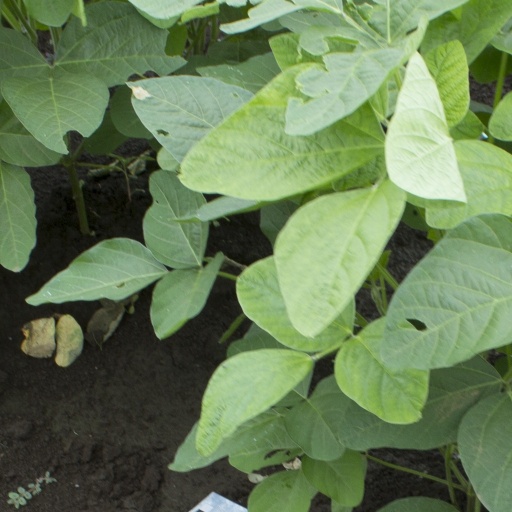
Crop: soybean